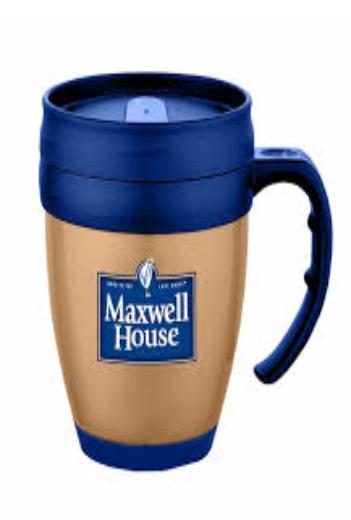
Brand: Maxwell House
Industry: Food